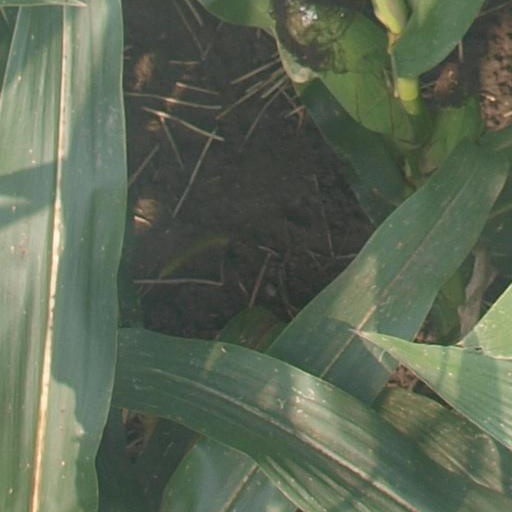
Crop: maize; corn